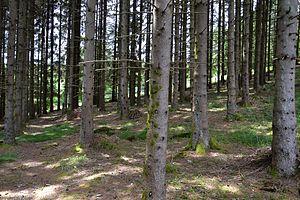
Épicéas en rangs serrés, Le Tholy, Vosges
La flore du massif des Vosges se répartit entre un étage collinéen, un étage montagnard et un étage subalpin. L'étage collinéen s'étend jusqu'à 500 mètres d'altitude environ. Entre 500 et 1 000 mètres se situe l'étage montagnard, puis au-delà, l'étage subalpin dont le point culminant est le Grand Ballon, à 1 424 mètres. Les différentes conditions environnementales sont à l'origine d'une végétation variée. Du fait de l'orientation nord-sud de la zone montagneuse, il existe un contraste marqué entre l'est et l'ouest, les vents d'ouest apportant les précipitations qui tombent en abondance sur le versant lorrain et les sommets, alors que le versant alsacien est plus sec.